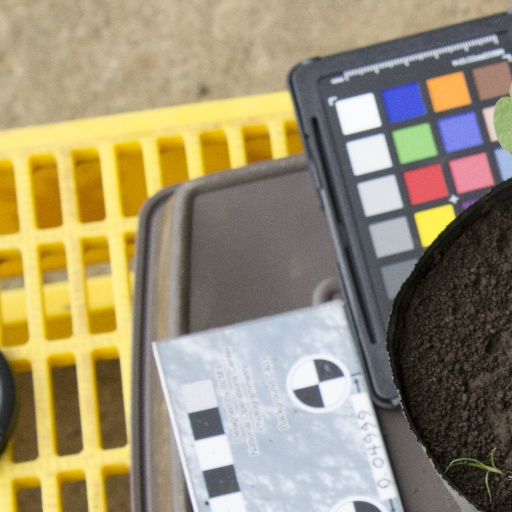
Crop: soybean